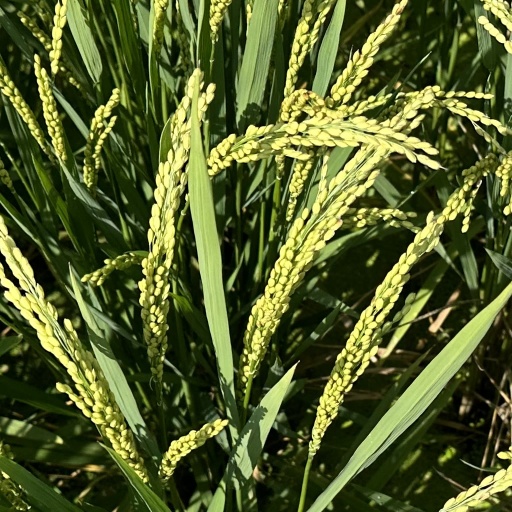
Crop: rice